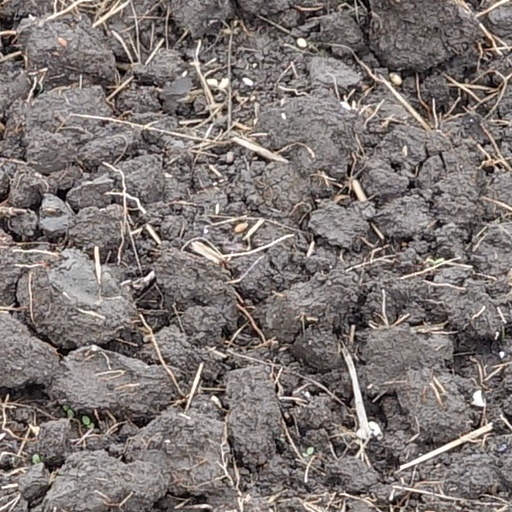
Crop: wheat